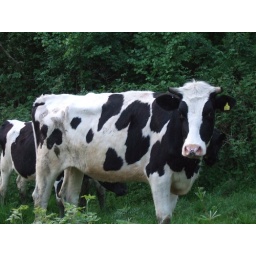
The cows are back in the field just over our garden hedge.